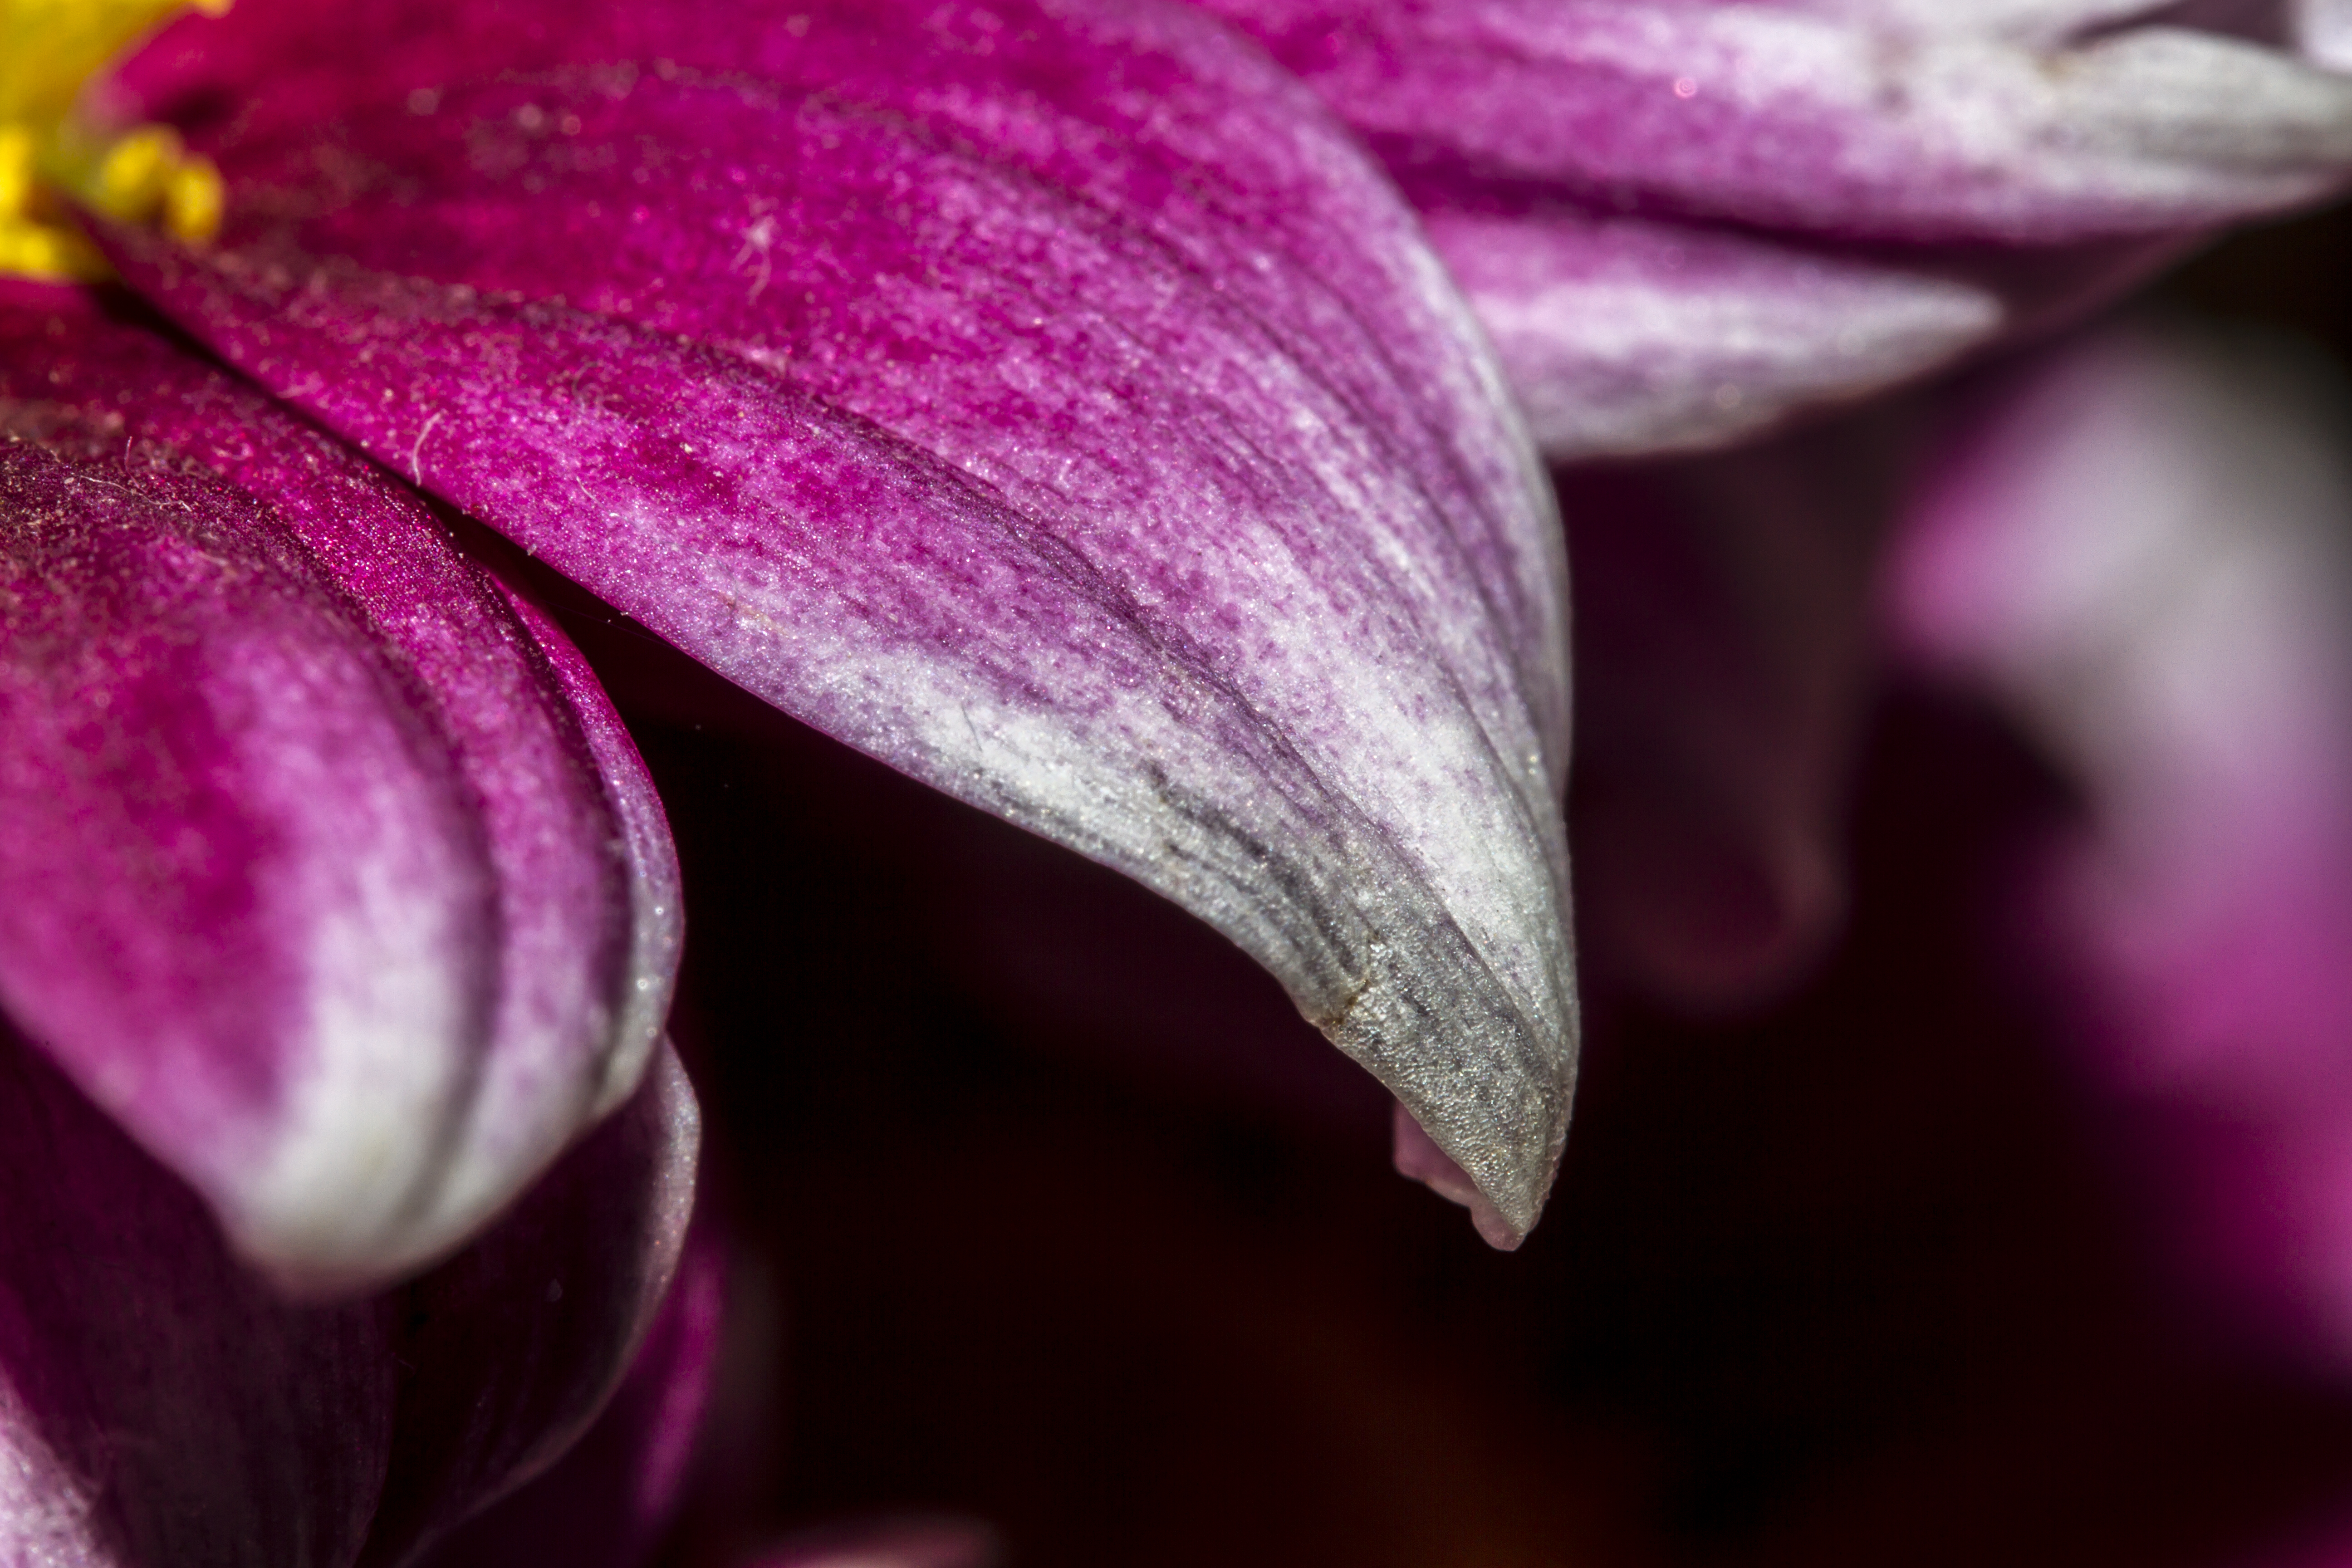
blossom, plant, photography, leaf, flower, purple, petal, red, pink, flora, close up, uk, peterborough, macro photography, flowering plant, plant stem, land plant